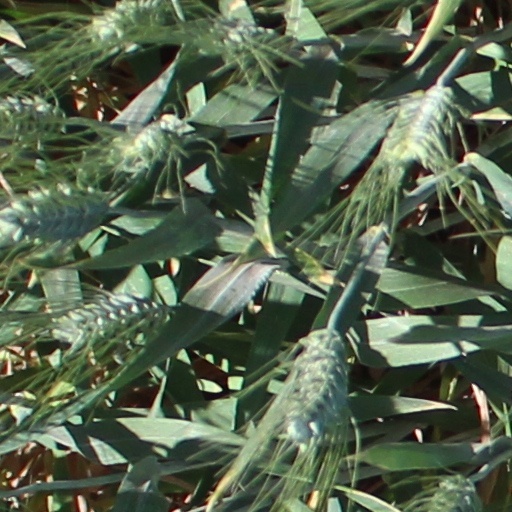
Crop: wheat